Latin Quarter (nightclub)

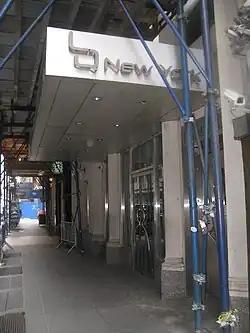
LQ in January 2009

In 2003, the producer Ralph Mercado (who had founded RMM Records & Video) opened a new Latin Club at 511 Lexington, at 48th Street, in the Radisson Lexington Hotel on the East Side. Although still known as the Latin Quarter, signage at the club referred to it as "LQ". In December 2004, a fight at the club, during a Ja Rule holiday party, spilled onto the street, and one man was fatally shot and another wounded in a dispute that reportedly involved associates of the Inc. Records.